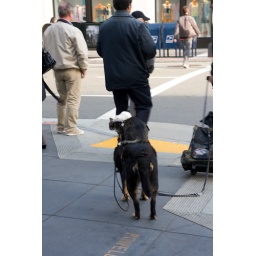
bad shot, but this is a rat on top of cat on top of dog being led by homeless man....very san francisco.